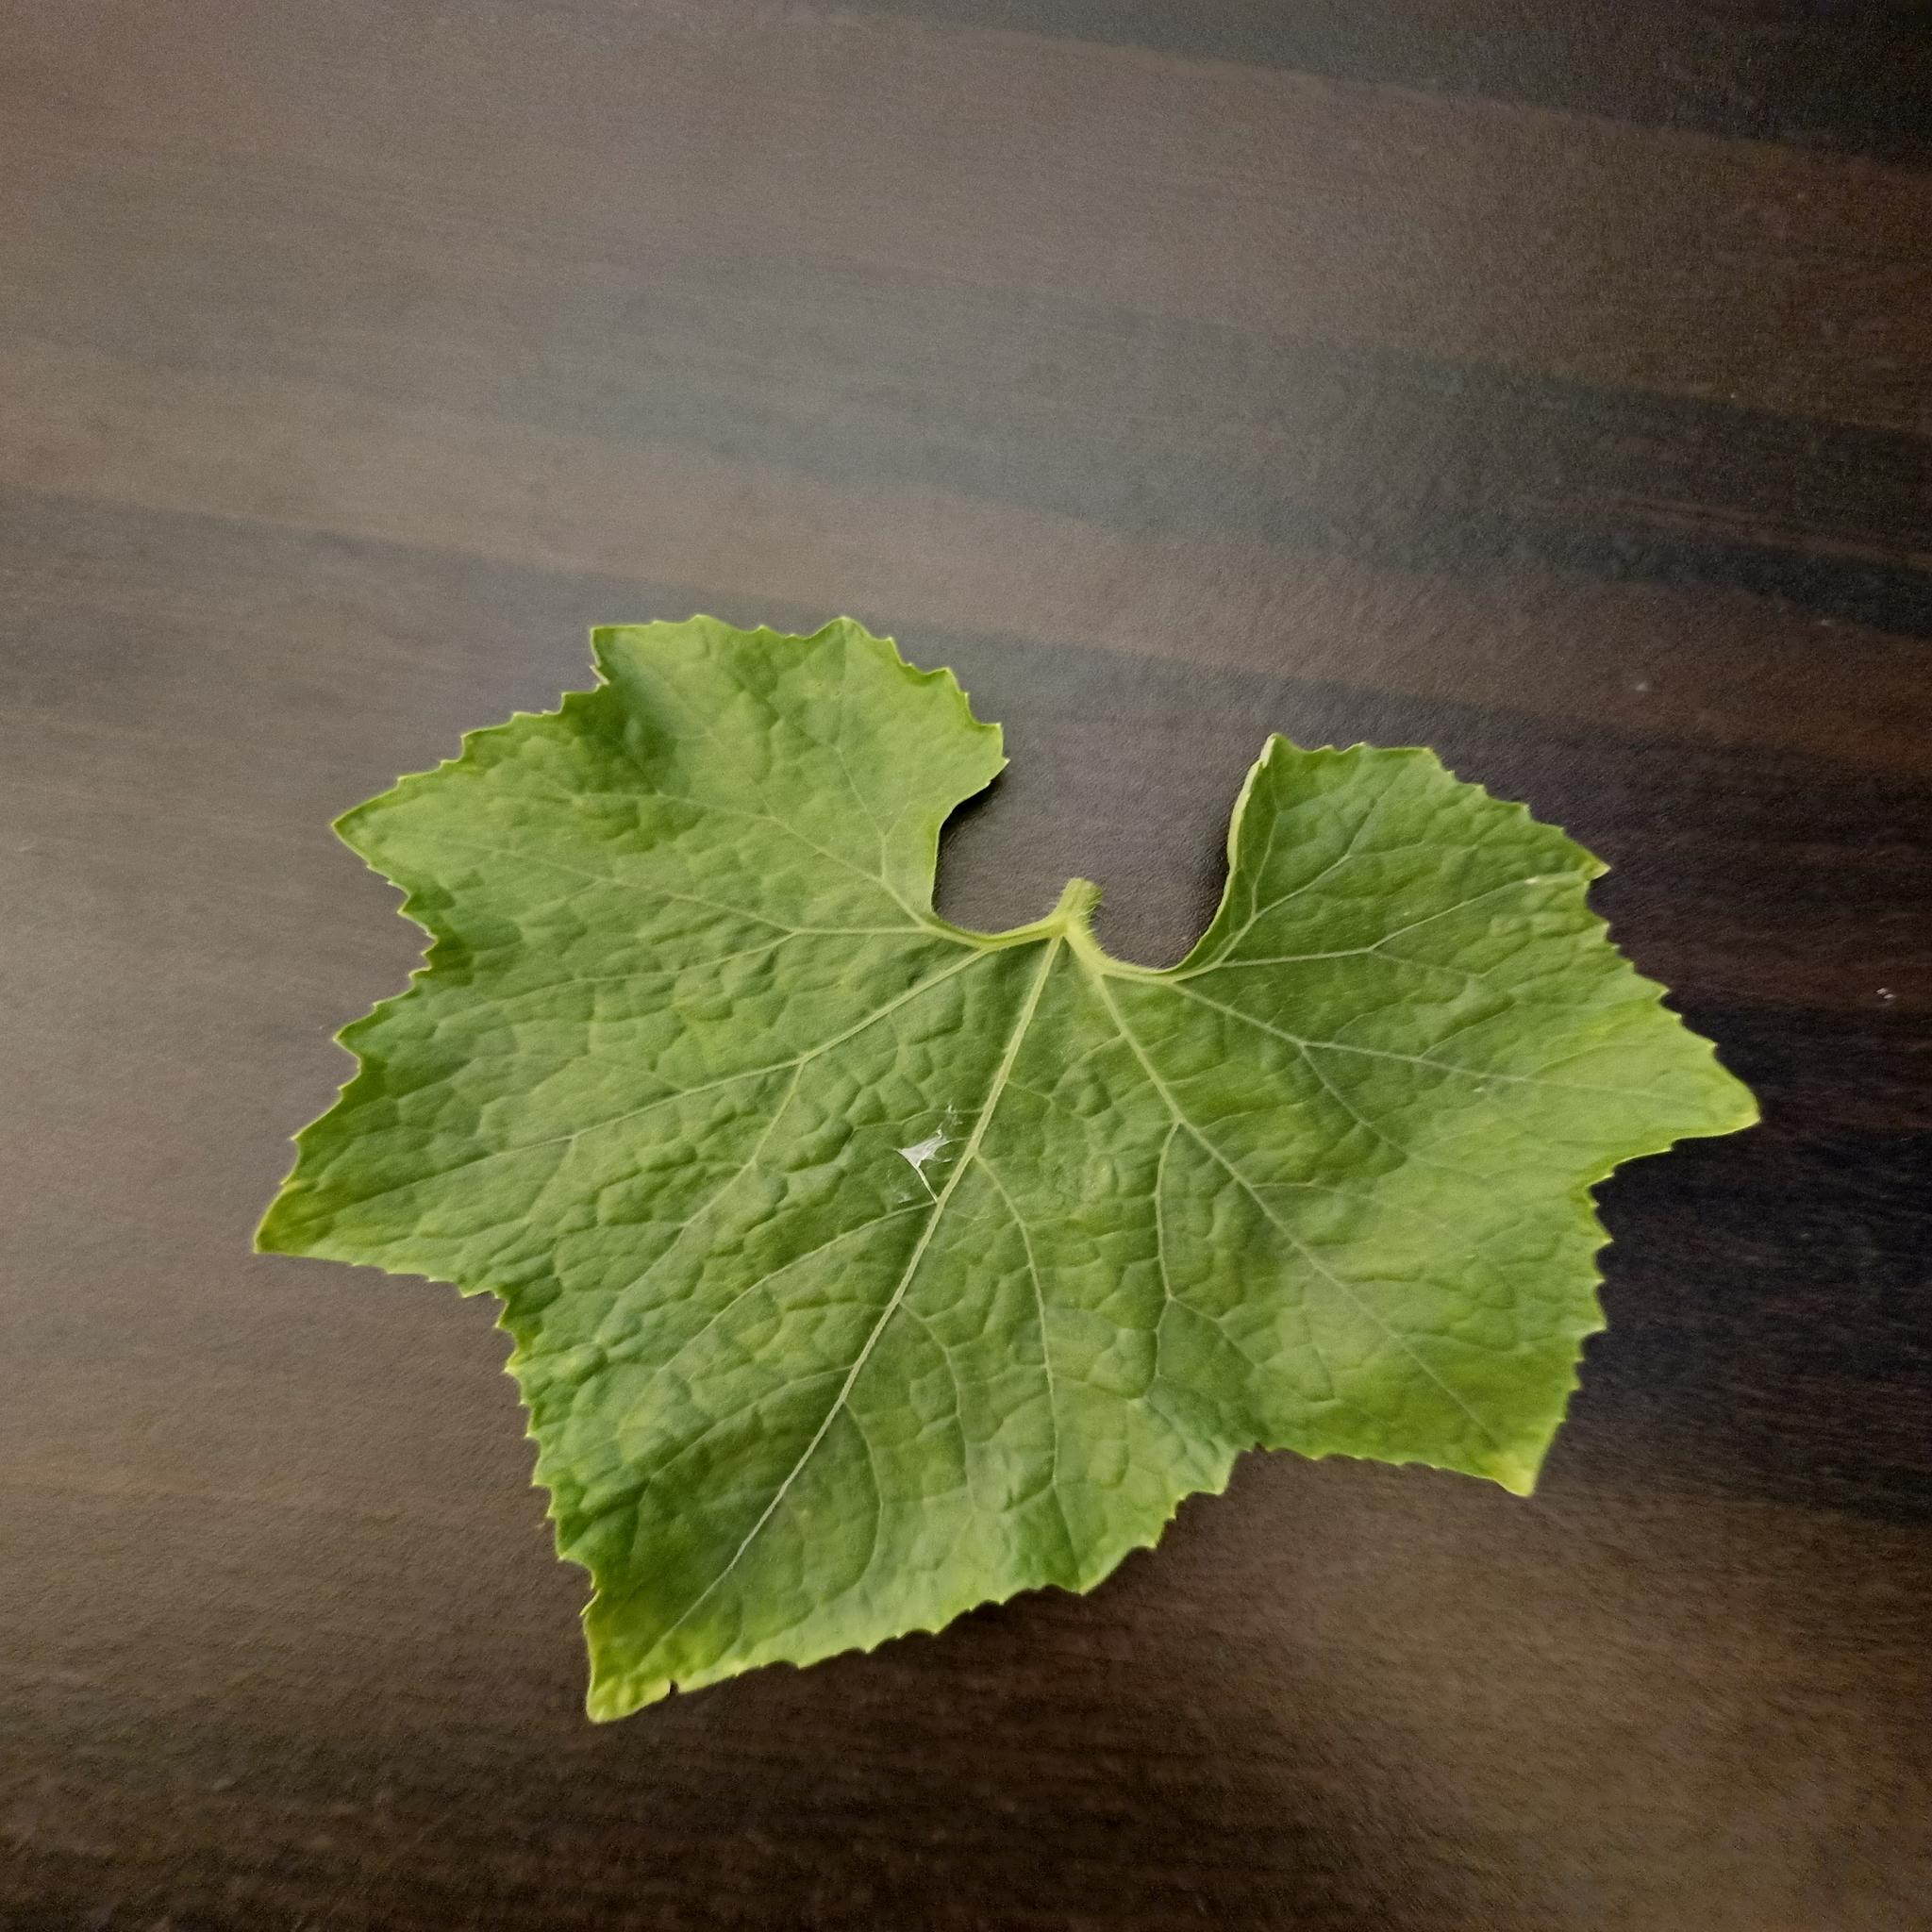
Label: Healthy